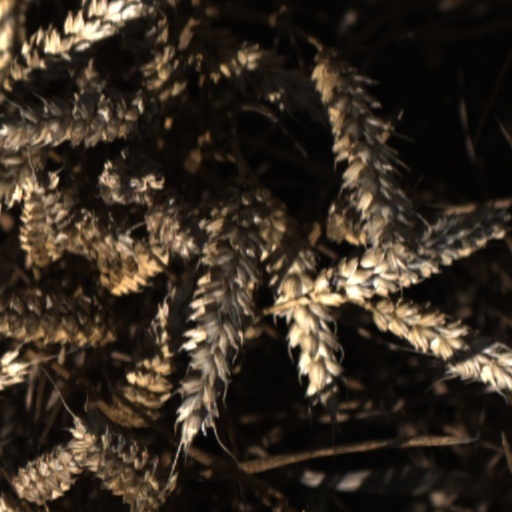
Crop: wheat